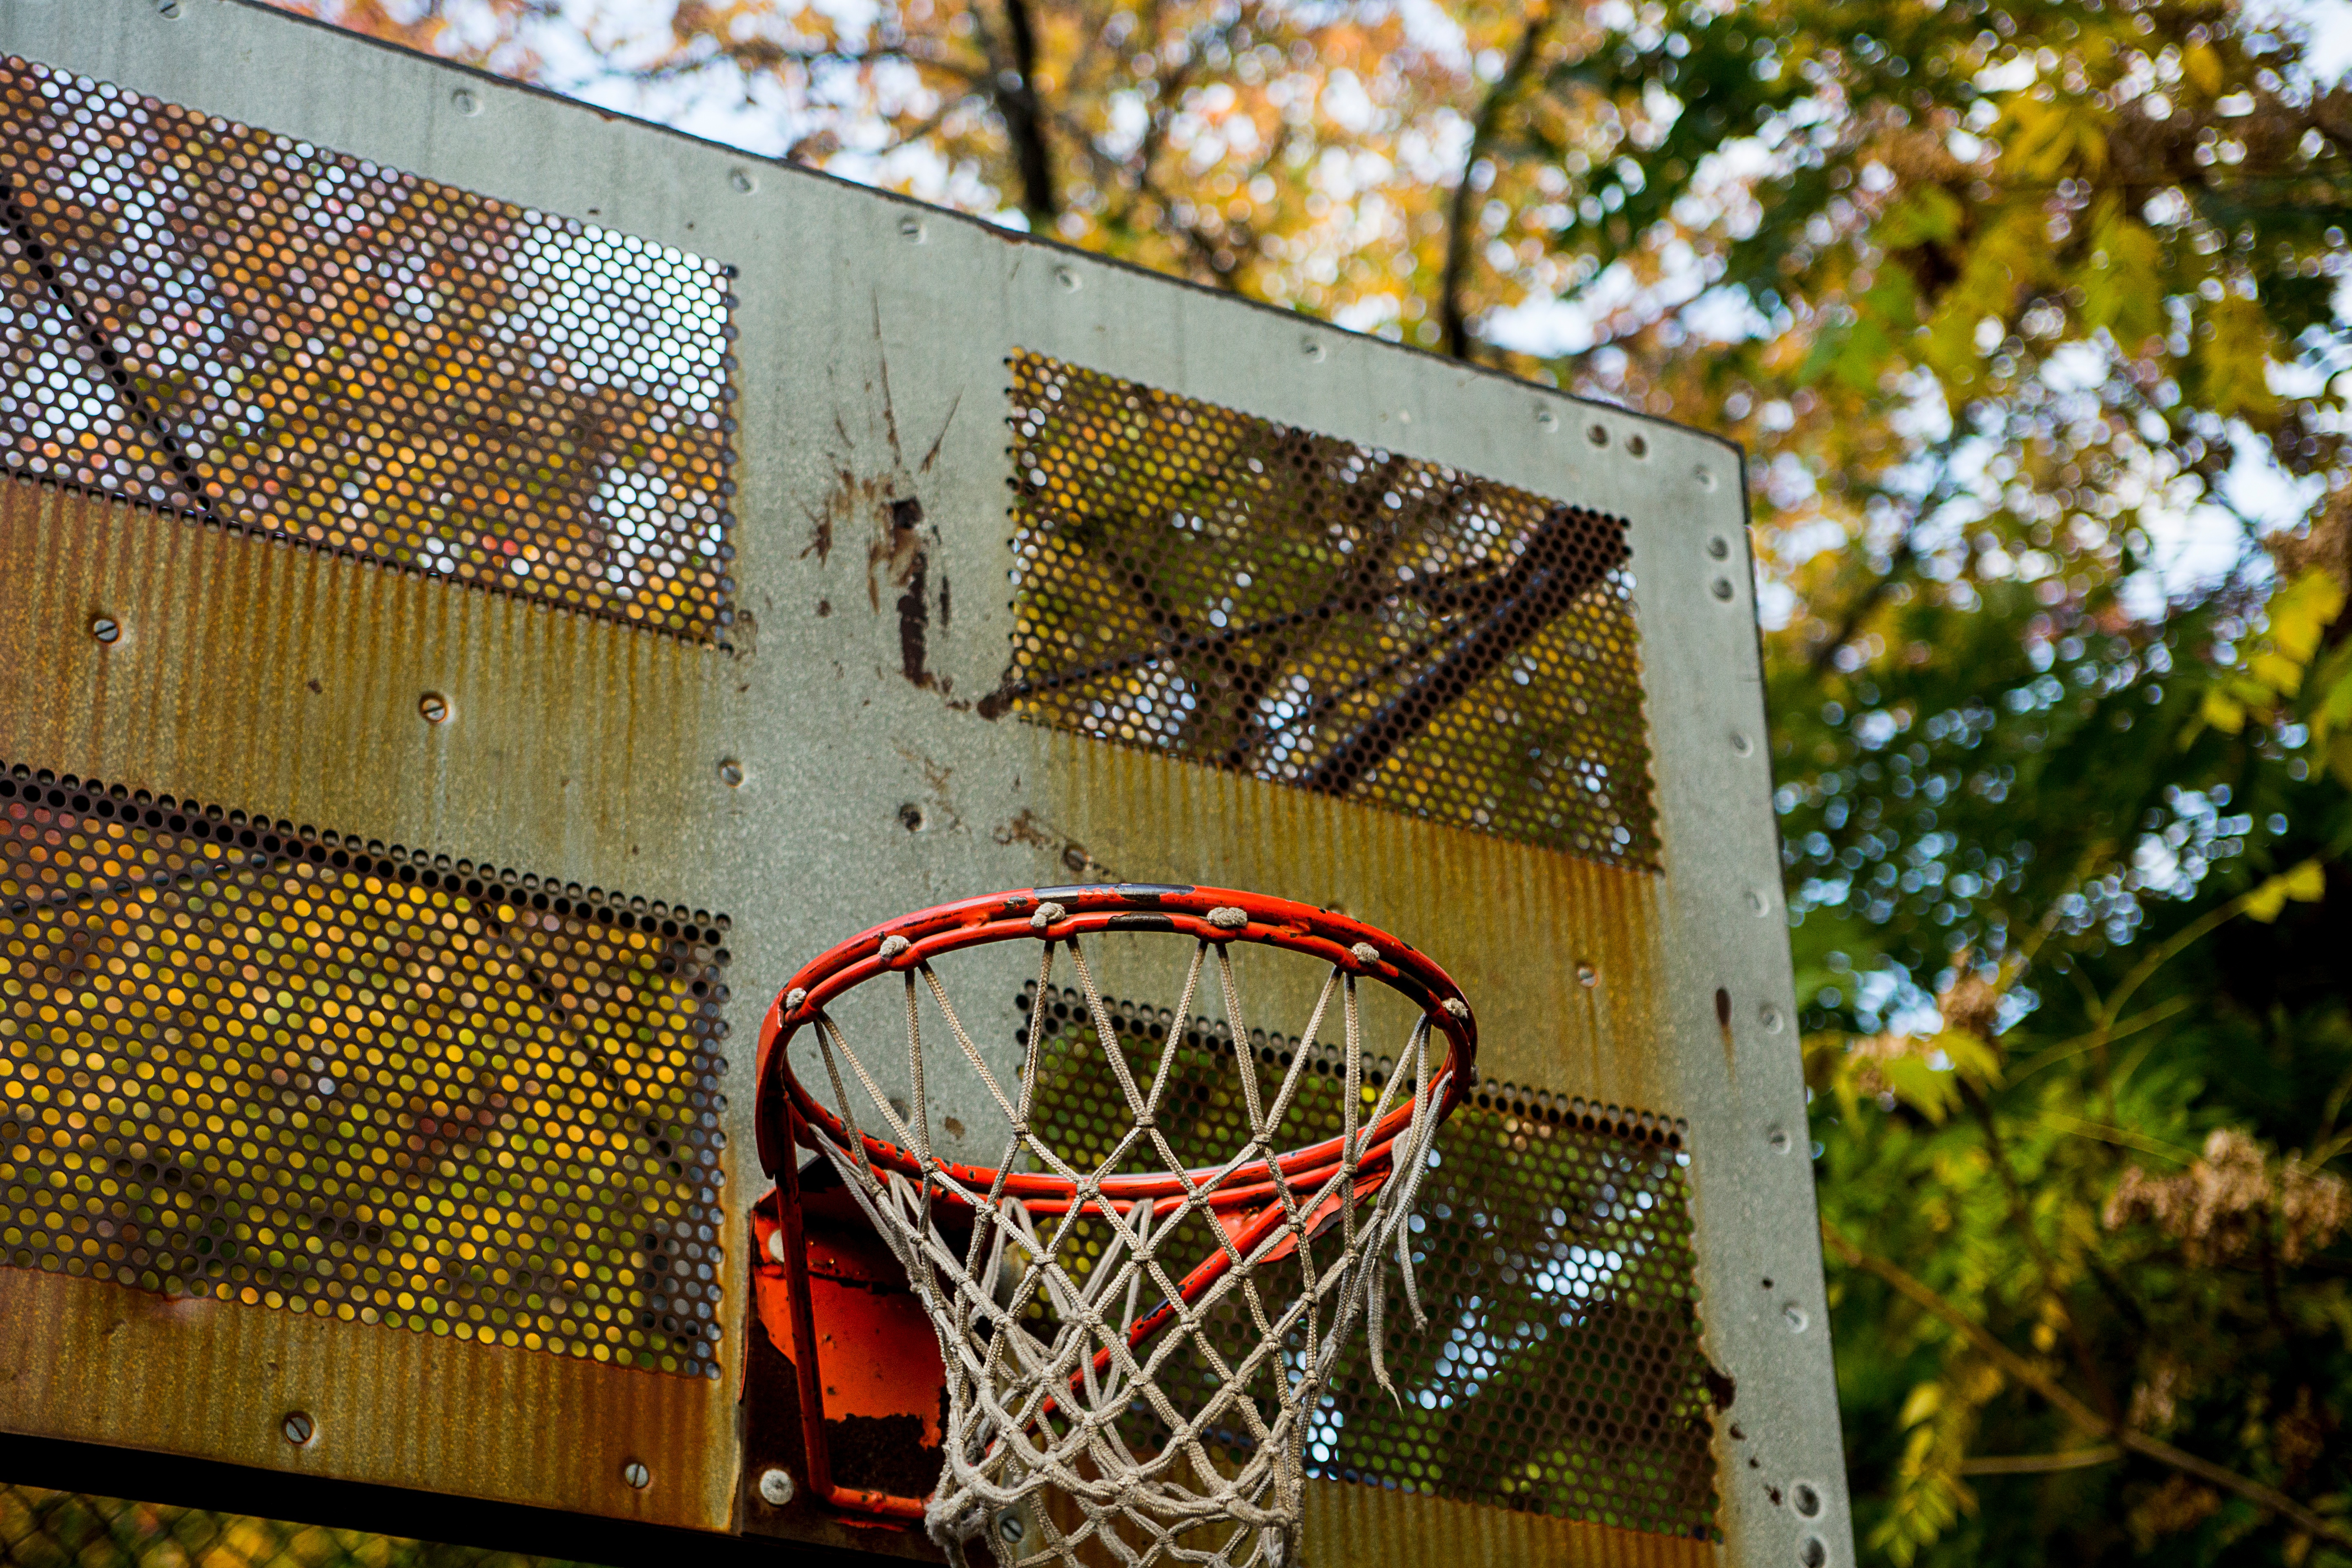
autumn